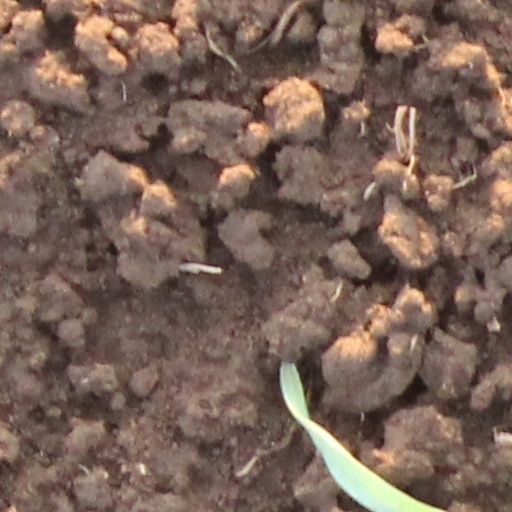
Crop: wheat